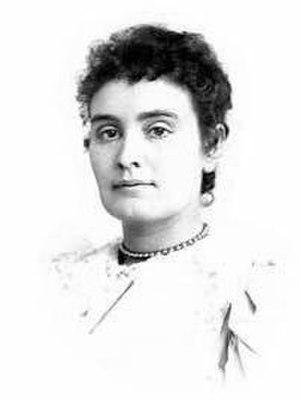
Anne Mansfield Sullivan est une éducatrice connue pour avoir enseigné à lire, à écrire et à parler à une jeune fille sourde et aveugle, Helen Keller.